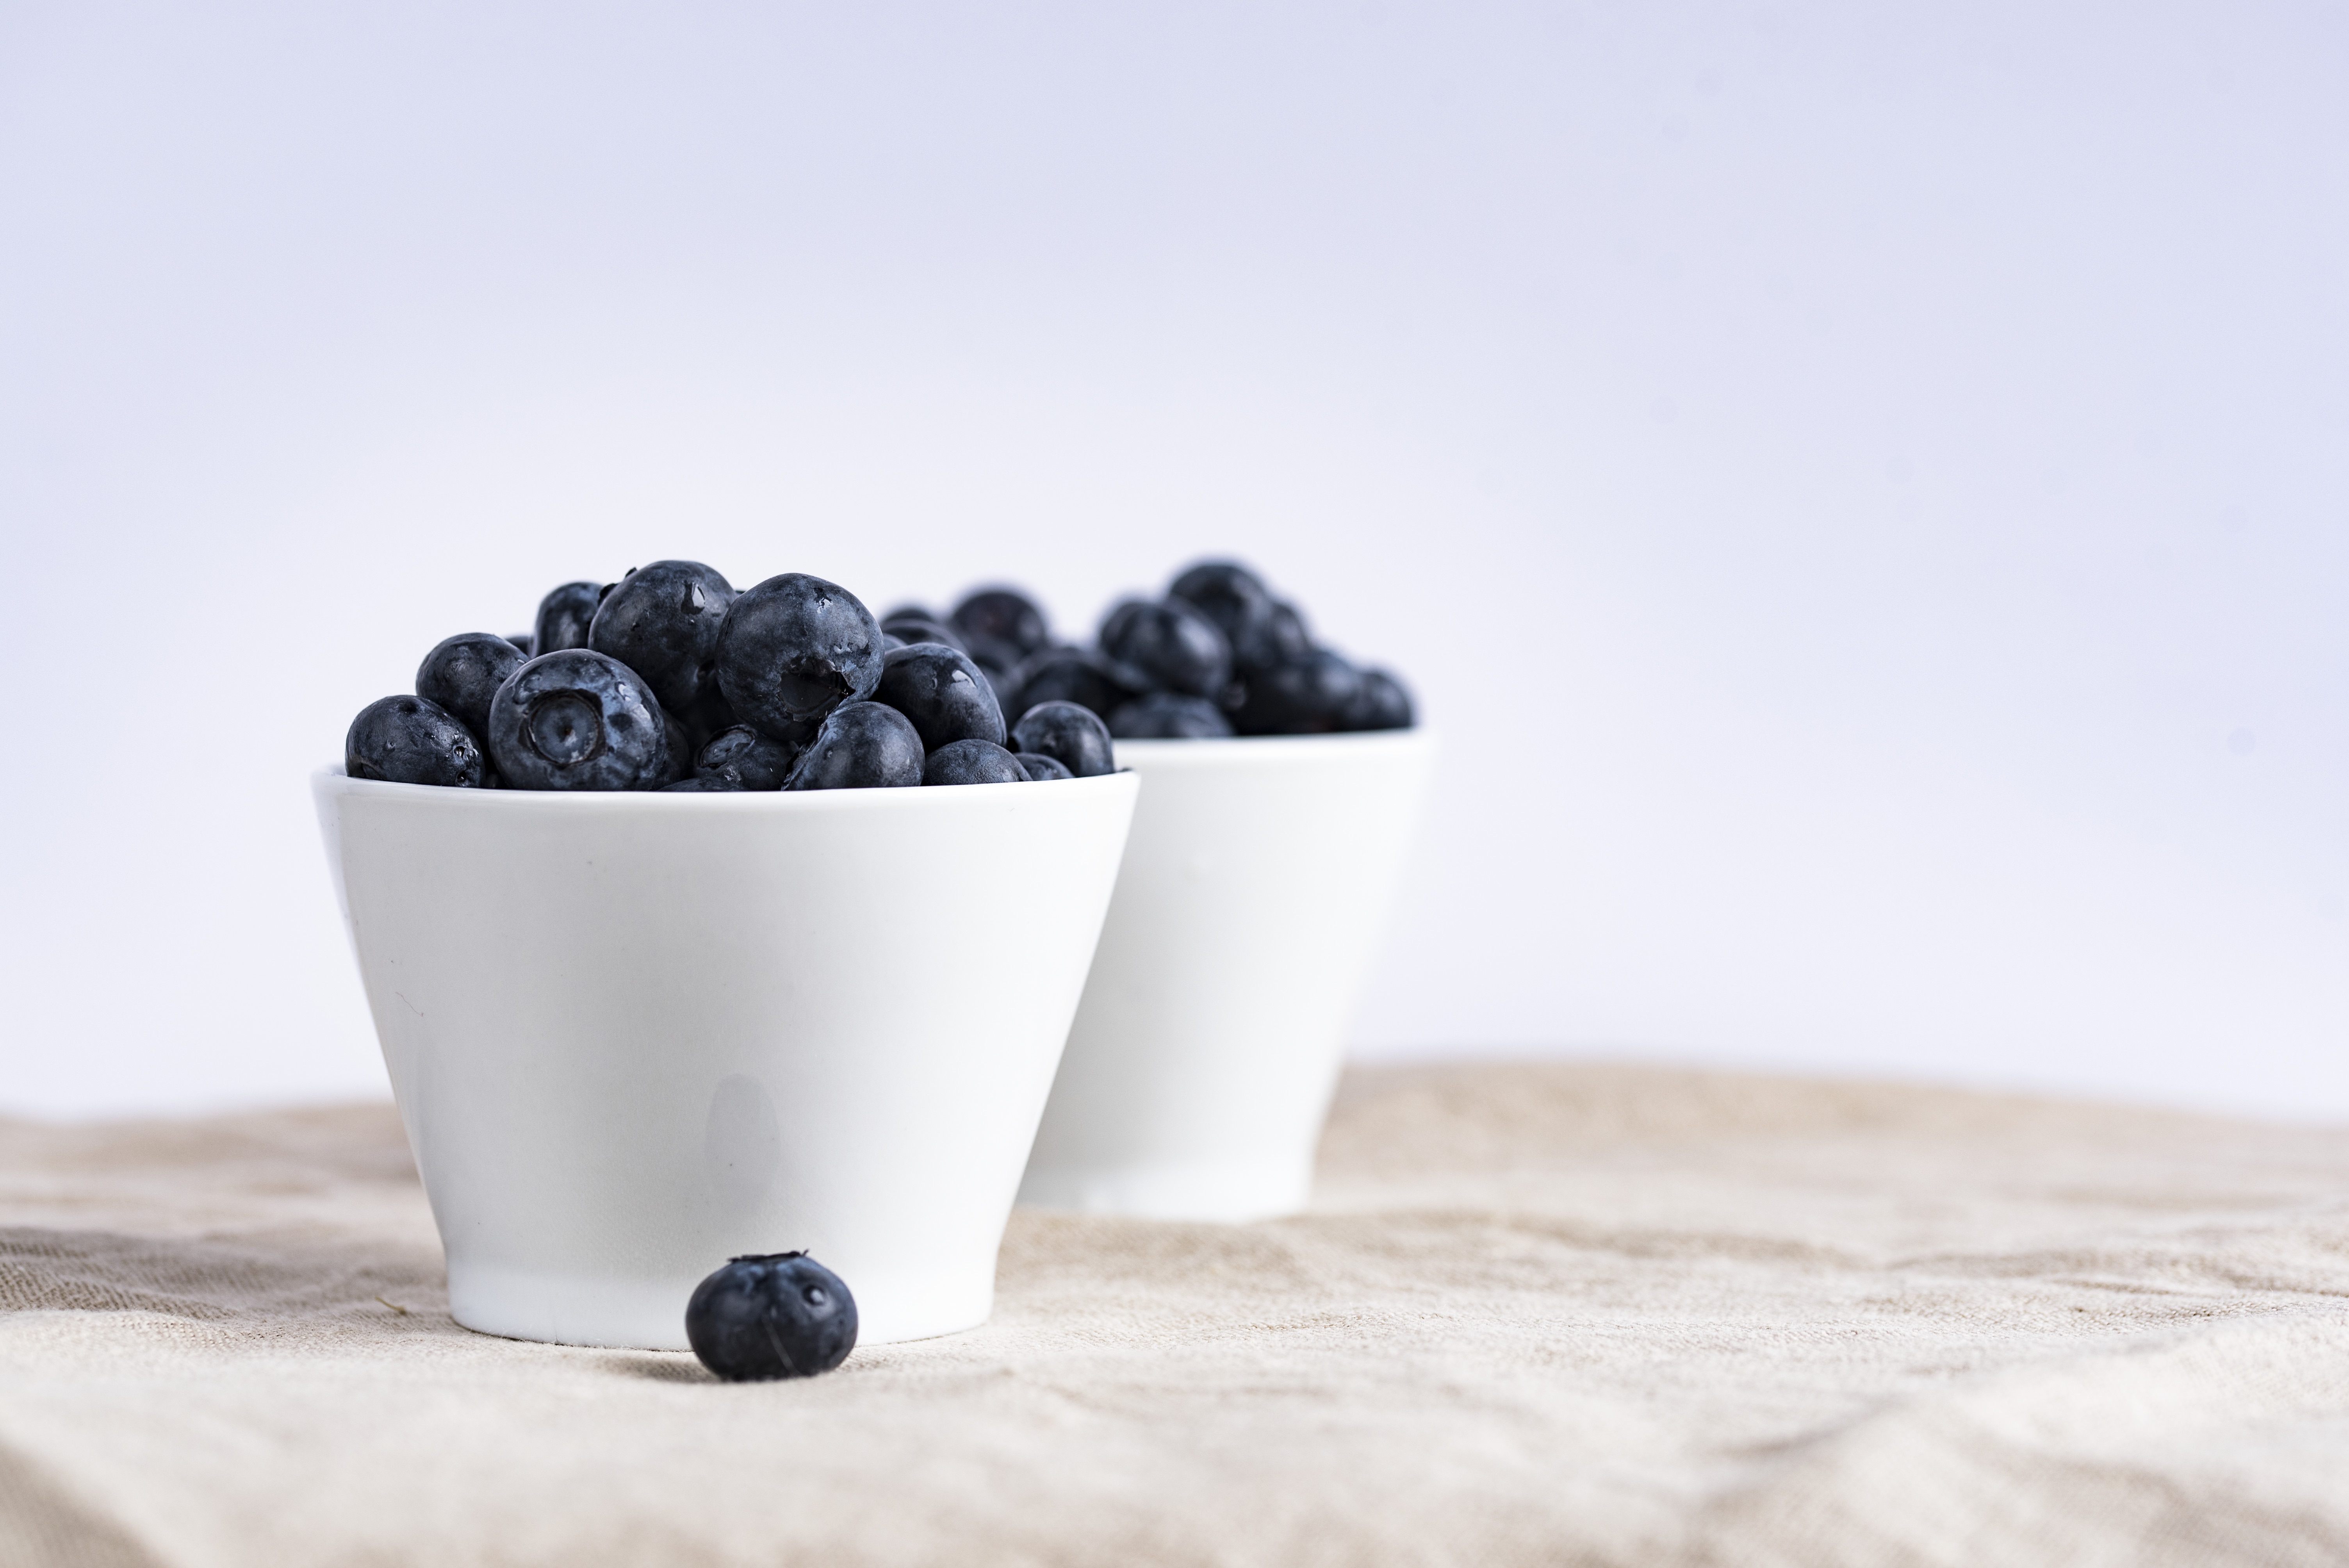
plant, fruit, berry, bowl, food, produce, blueberry, blue, healthy